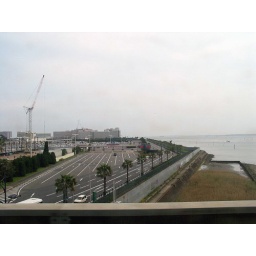
random view from a train window somewhere in Japan